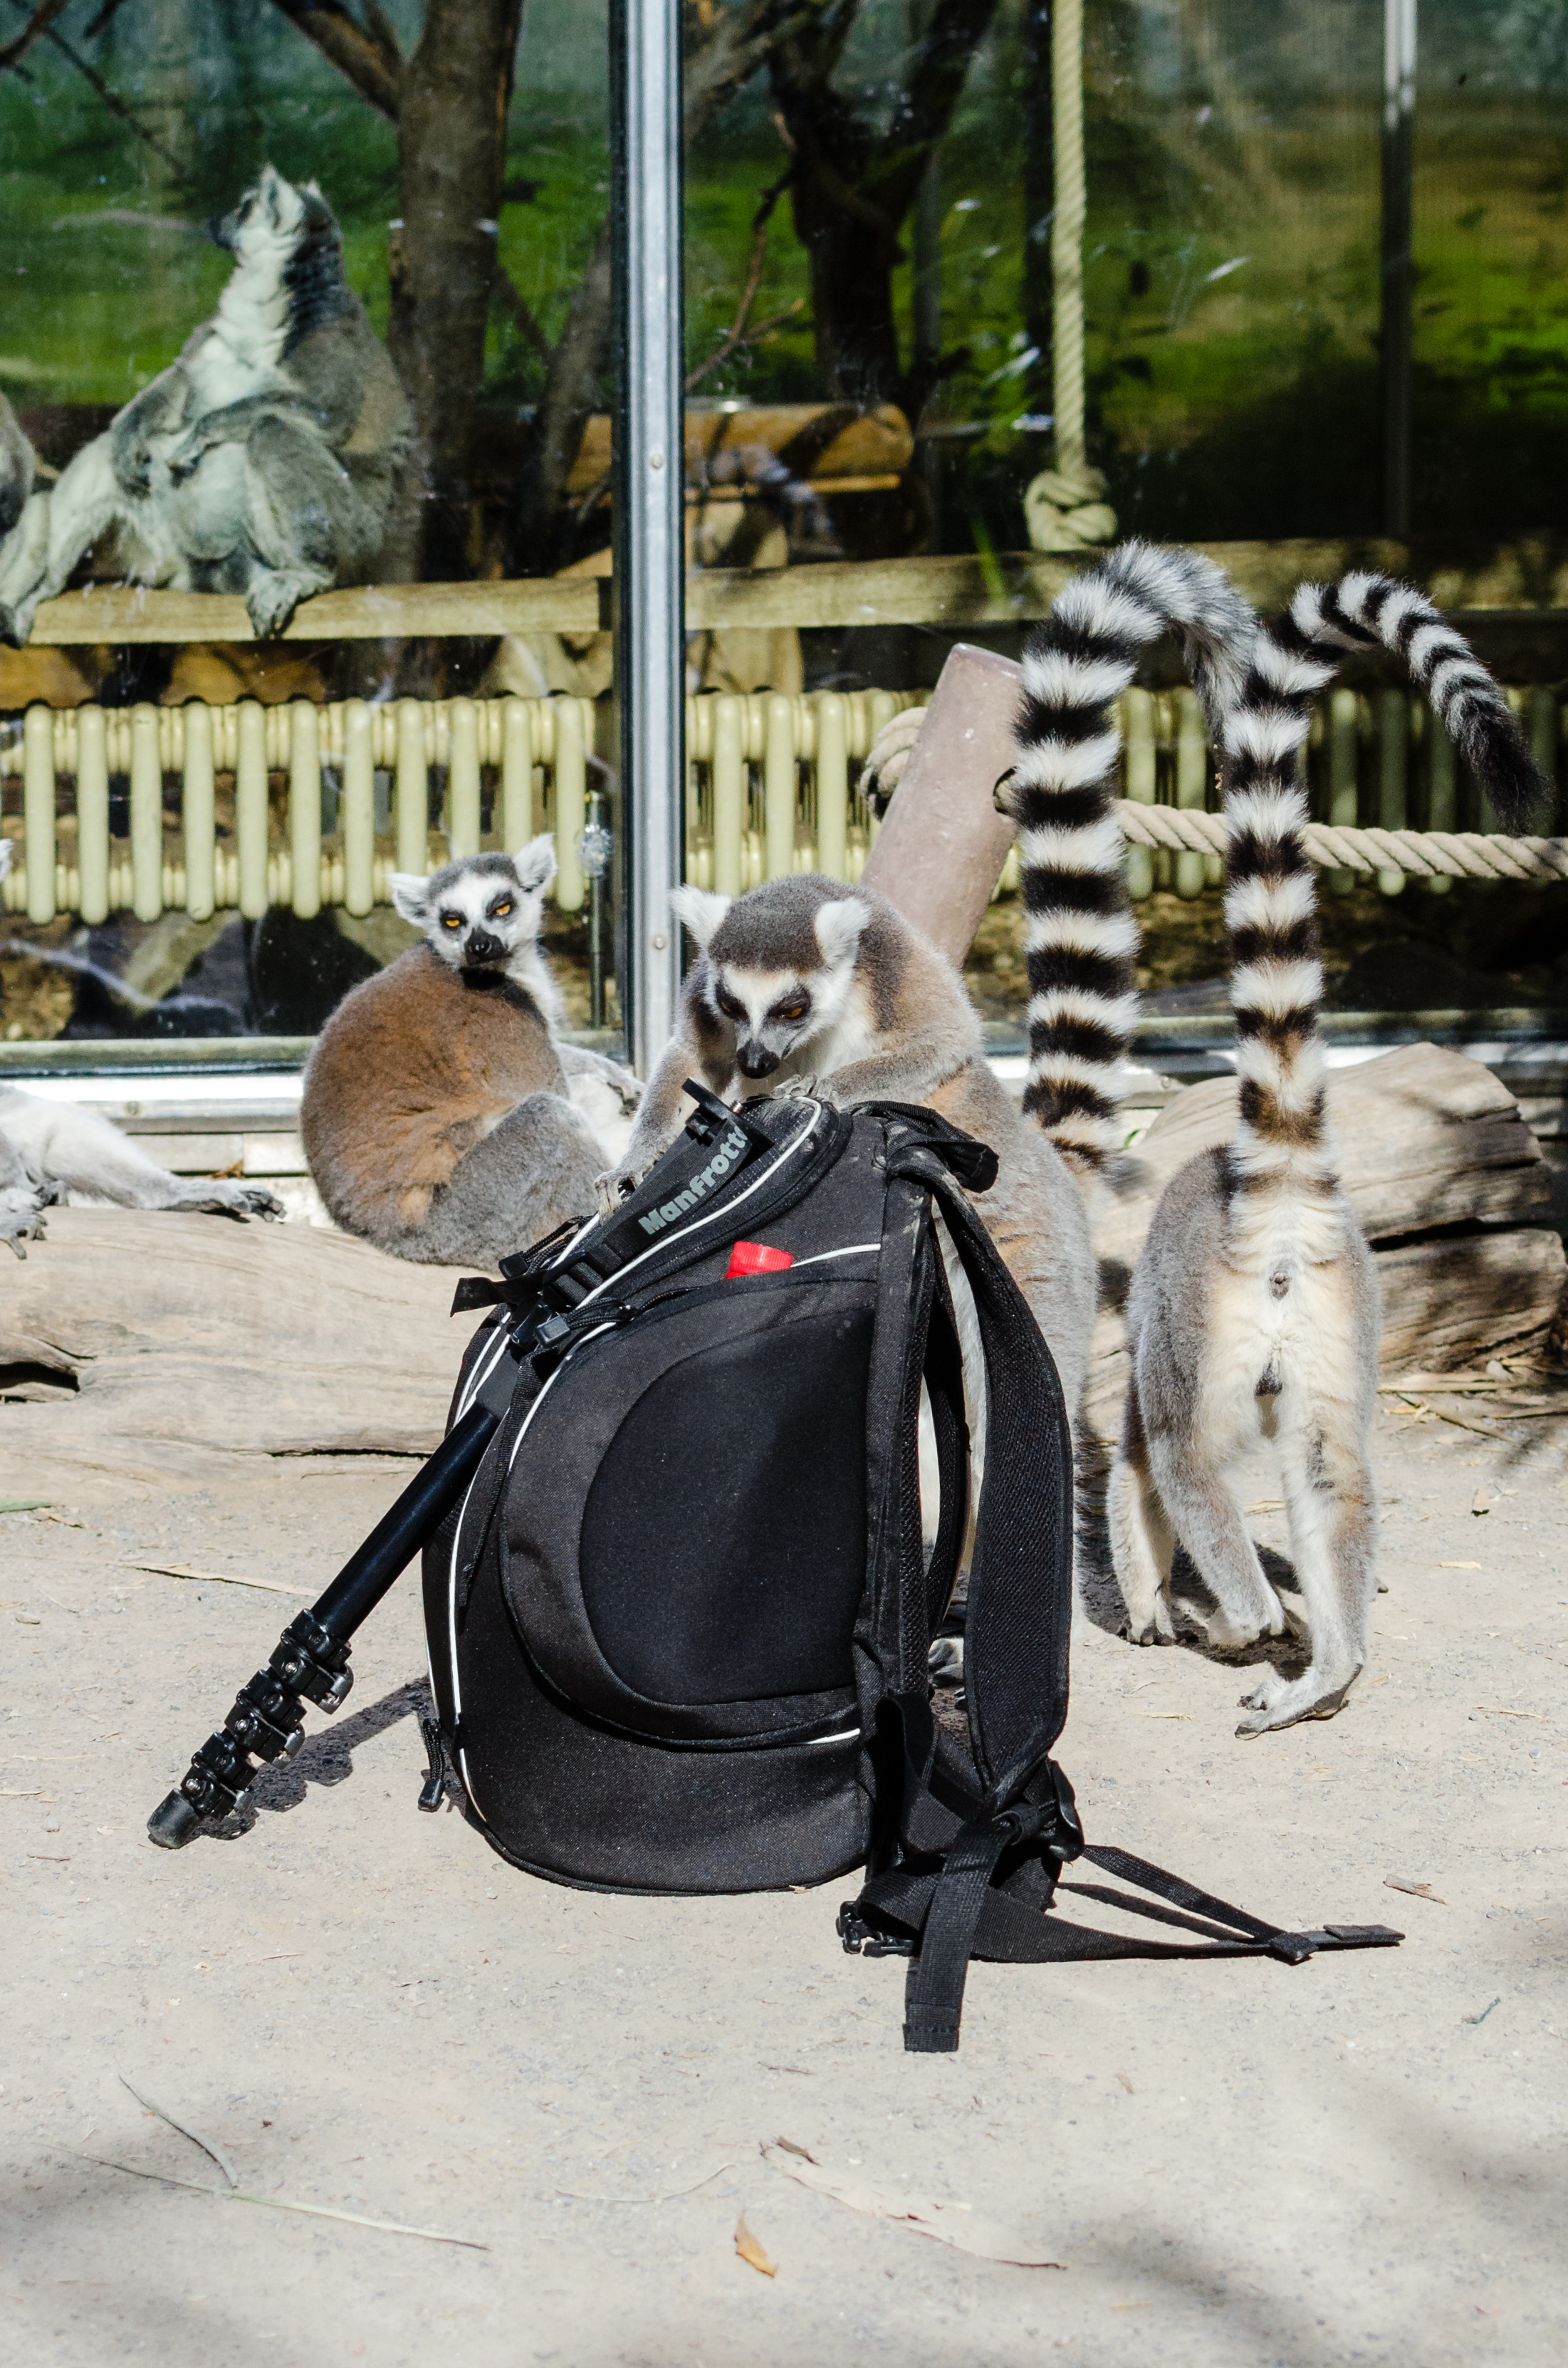
tree, winter, bokeh, ring, feet, animal, cute, travel, zoo, fur, spring, vehicle, nikon, eyes, hands, animals, madagascar, tier, fell, augen, baum, adorable, lemur, d7000, niedlich, tailed, catta, katta, tierpart, madagaskar, 300mm, fuse, s s, h nde